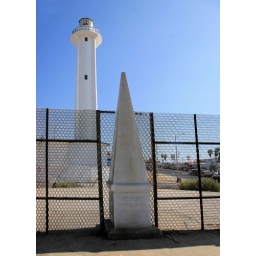
Boundary of the US monument with a lighthouse located in Mexico in the background